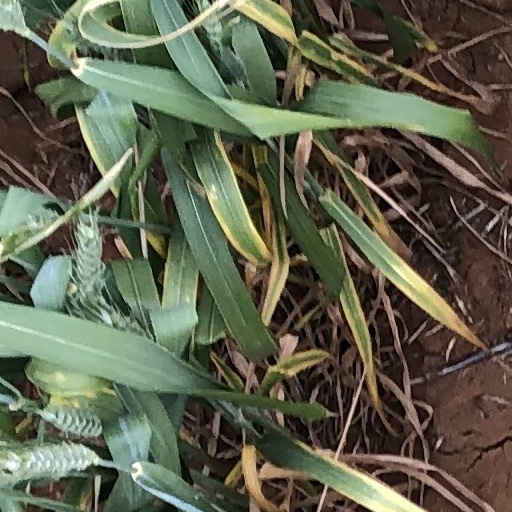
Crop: wheat